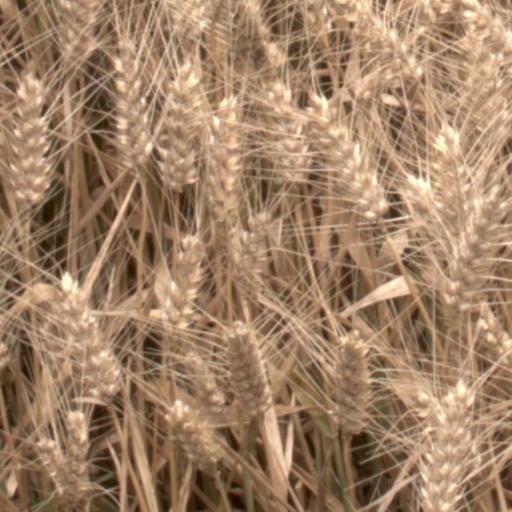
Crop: wheat